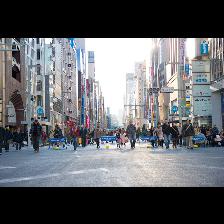
Label: Human